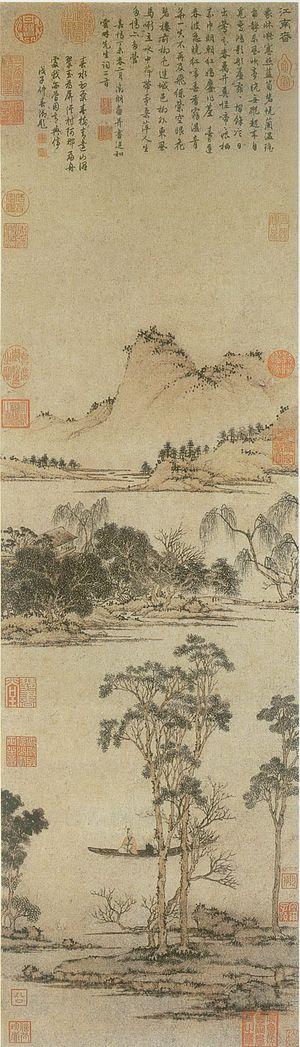
Wen Zhengming, calligraphe et poète chinois de la dynastie Ming, né en 1470, et originaire de Suzhou, dans la province du Jiangsu, mort en 1559. Né Wen Bi, il prit pour nom personnel Zhengming, comme surnom Zhengzhong, et comme nom de pinceau Héngshān jūshì.